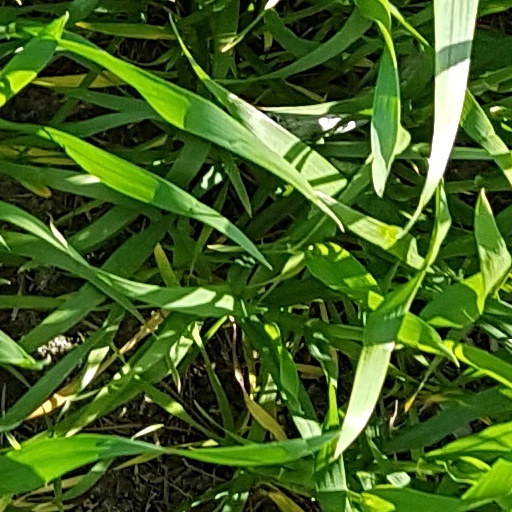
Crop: wheat